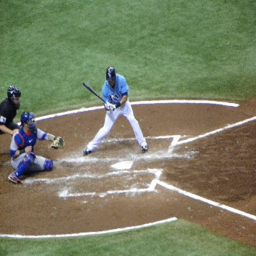
Tampa Bay Rays batter at the plate checking his swing
a batter holding a bat waiting for a ball to come
an image of a professional baseball game being played
There is a baseball player standing at home plate
Baseball scene, players in professional uniform, batter attempting to swing with catcher and umpire.